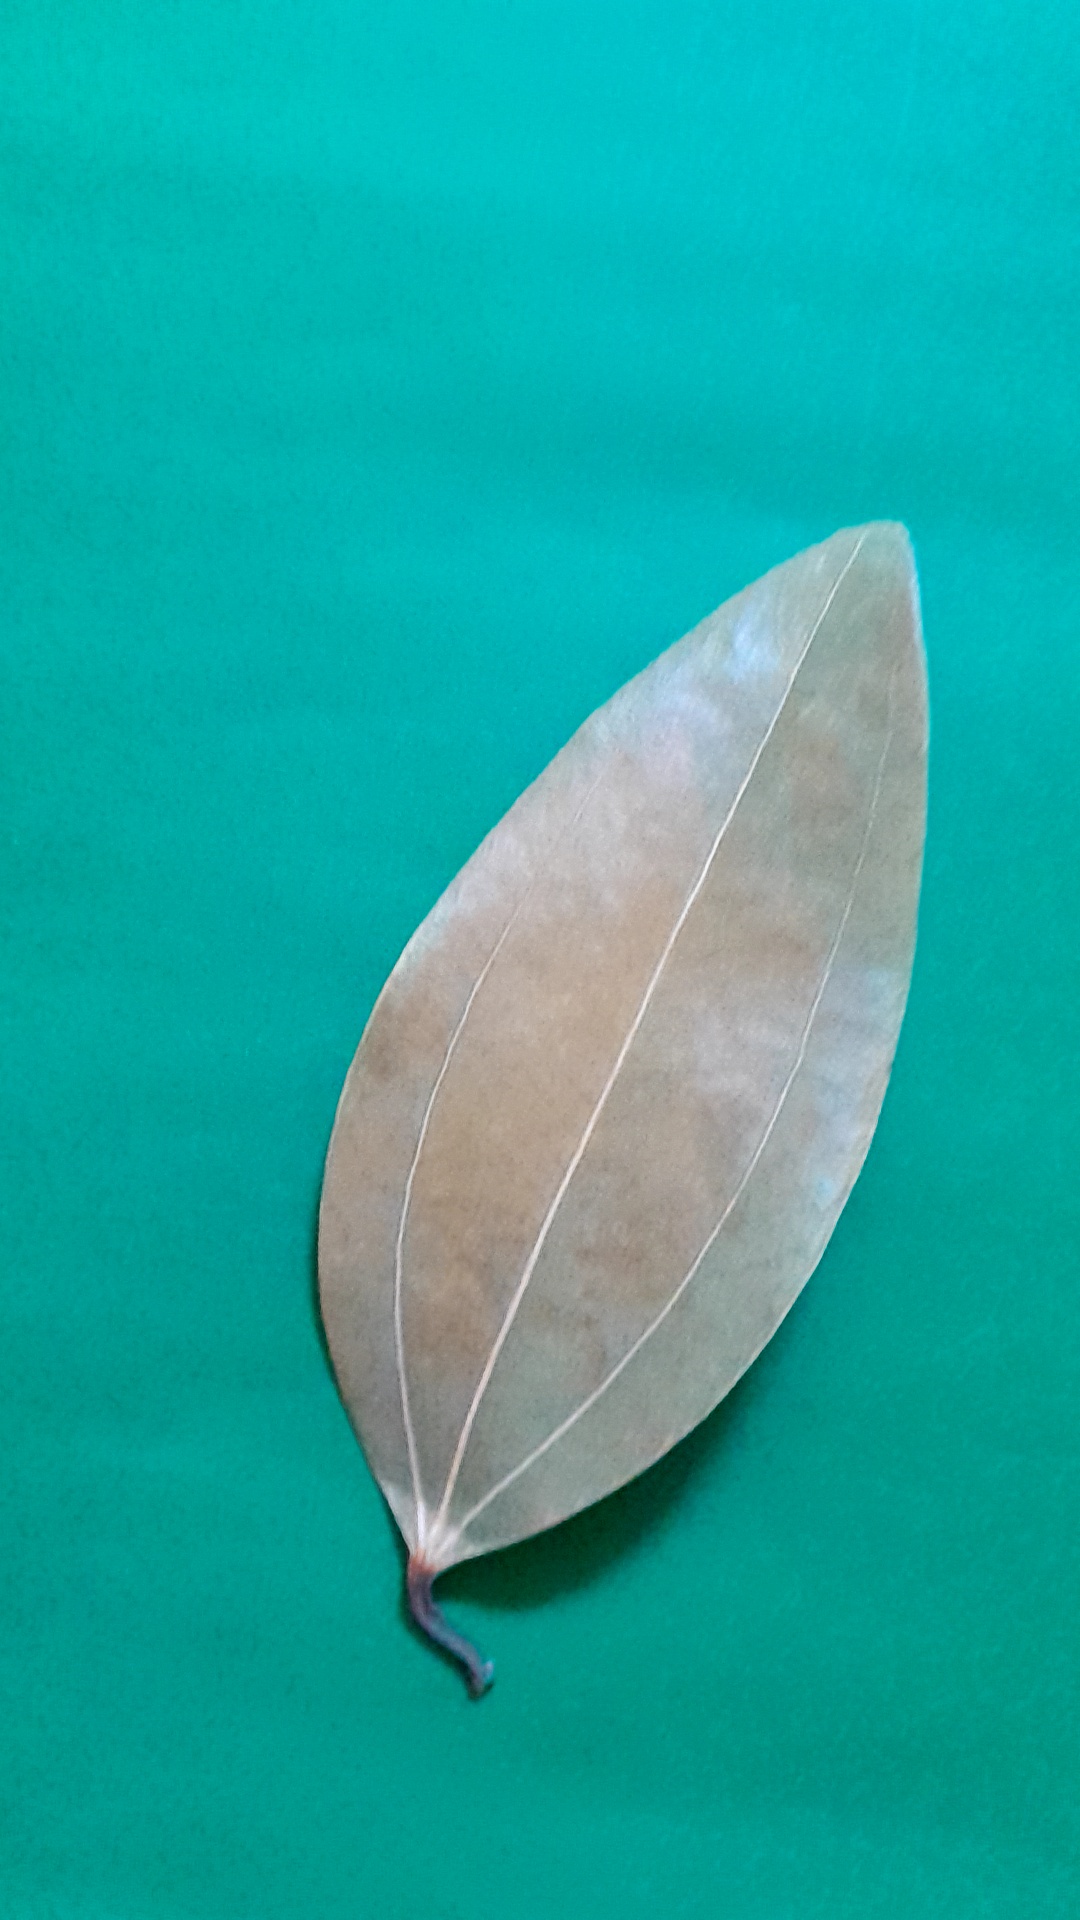
Label: Dry Leaf